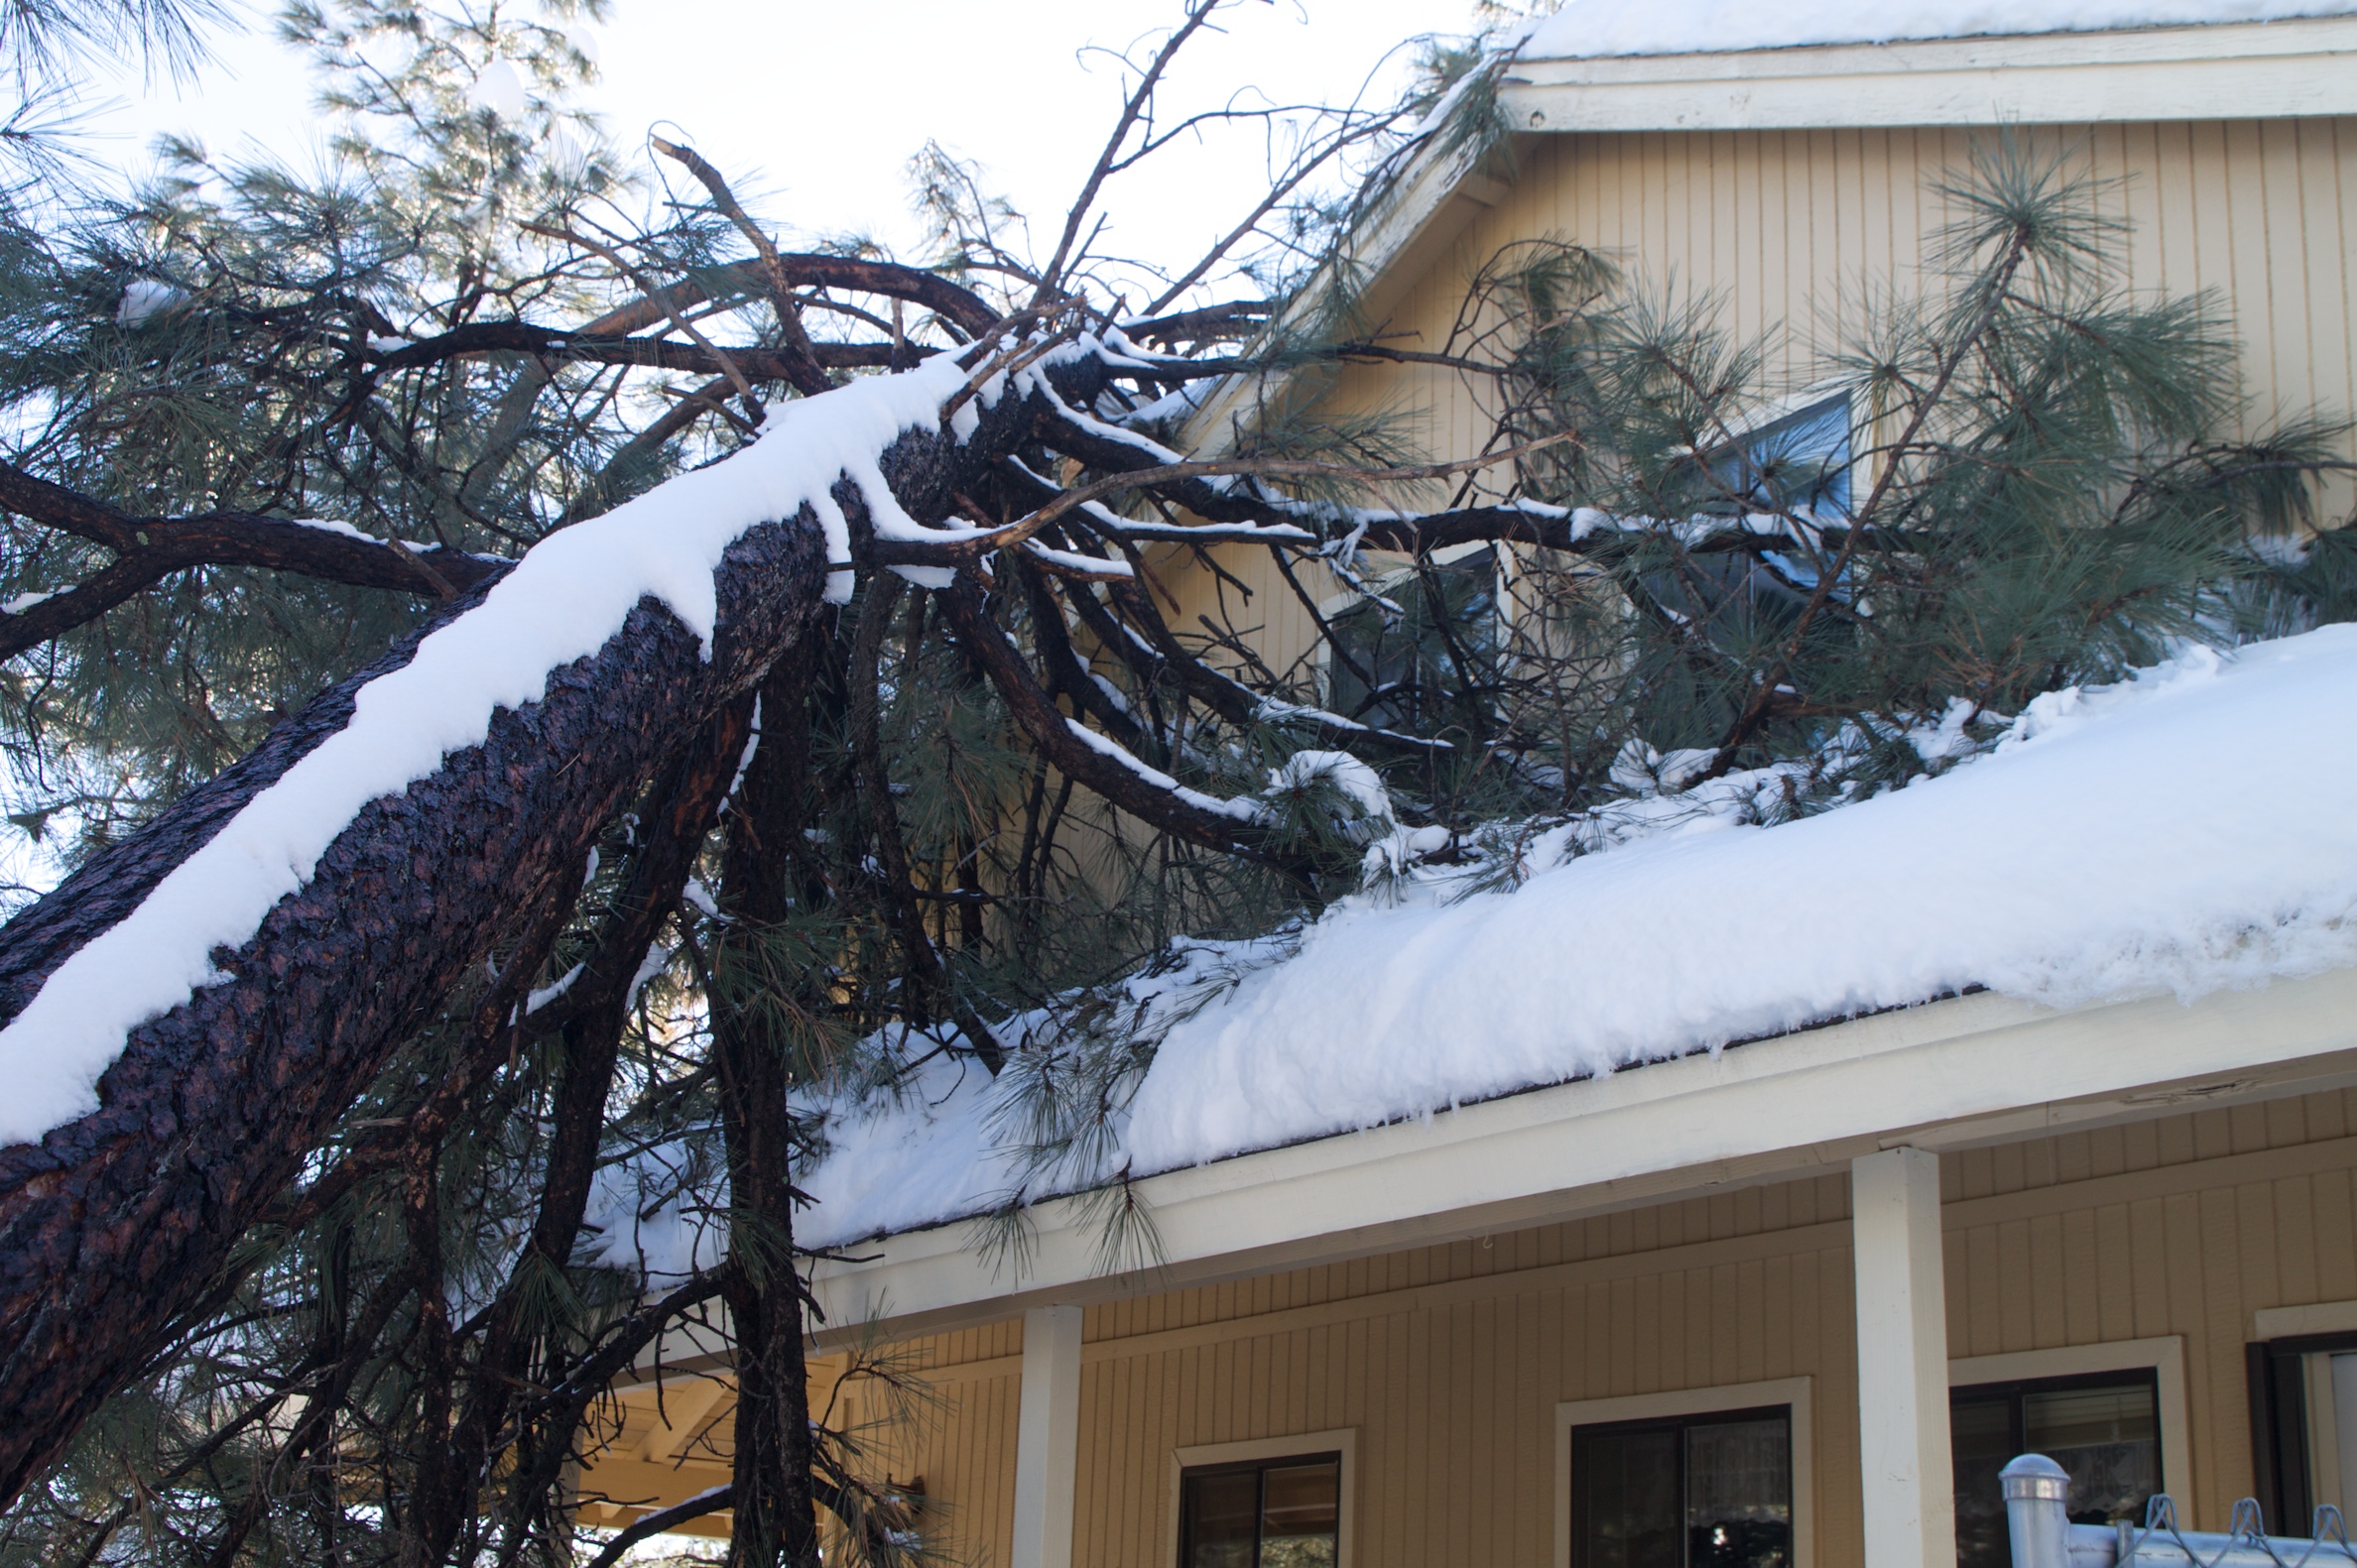
tree, snow, winter, roof, home, ice, weather, season